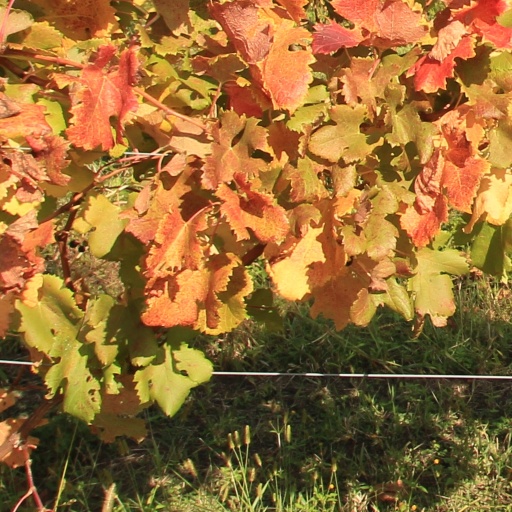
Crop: grape